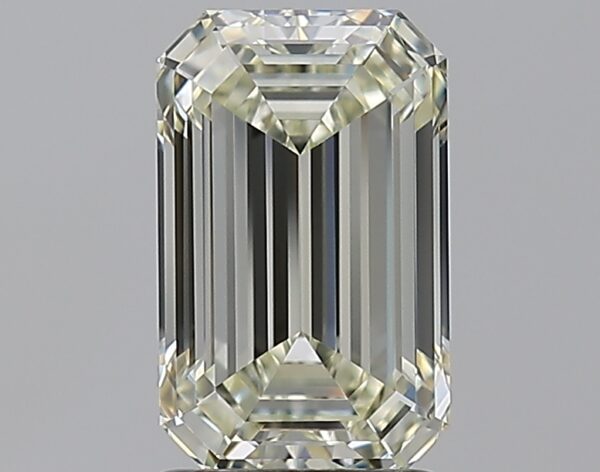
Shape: emerald
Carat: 2.01
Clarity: VVS1
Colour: N
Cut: EX
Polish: EX
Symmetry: EX
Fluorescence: F
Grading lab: GIA
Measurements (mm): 9.18 x 5.72 x 3.89